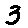
Label: 3